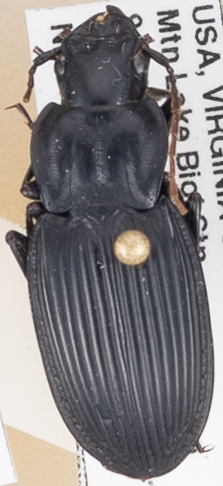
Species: Dicaelus teter
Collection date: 2019-05-21
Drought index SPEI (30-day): -0.62
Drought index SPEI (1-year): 2.09
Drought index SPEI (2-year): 2.09